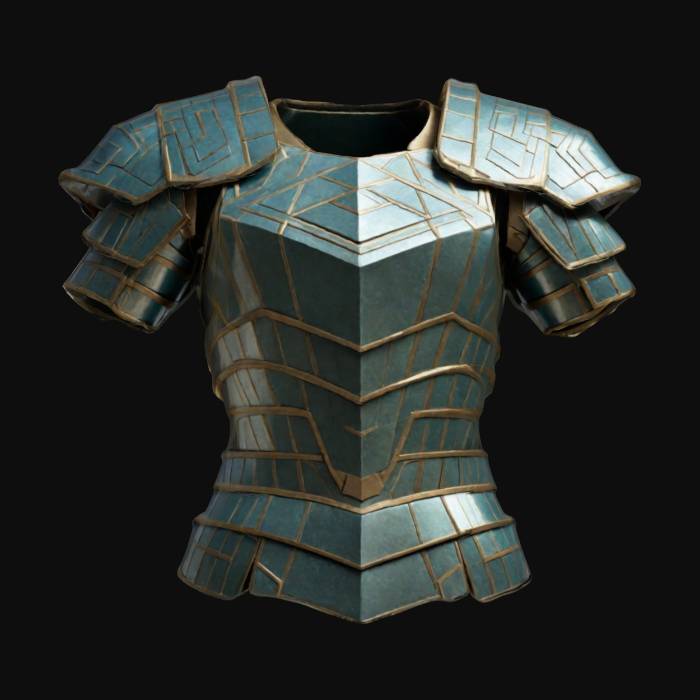
미적 점수 (1~10점): 7